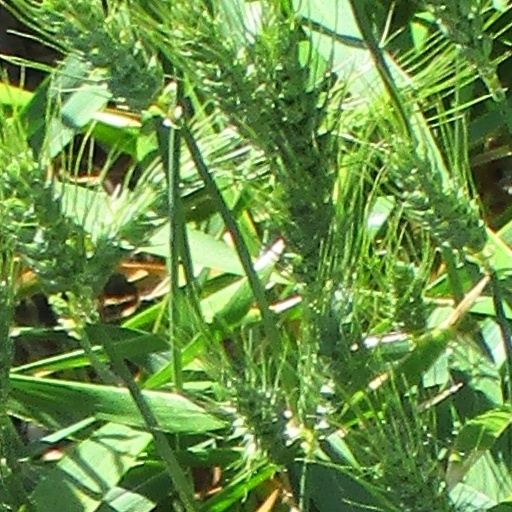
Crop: wheat